Jamai Raja (film)

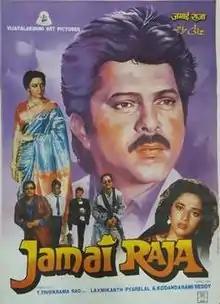
Film poster

Jamai Raja is a 1990 Indian Hindi-language masala film. The film stars Hema Malini, Anil Kapoor and Madhuri Dixit. It is directed by A. Kodandarami Reddy and is a remake of the 1989 Telugu film "Attaku Yamudu Ammayiki Mogudu". The film was a commercial success.